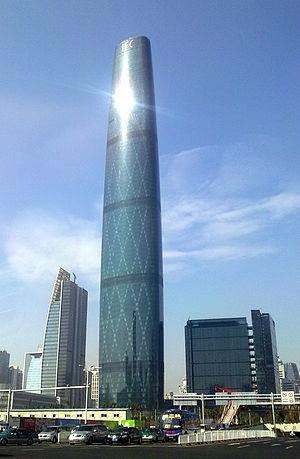
Canton ou Guangzhou est une ville au développement relativement récent. Avec 12 millions d'habitants, c'est la ville la plus peuplée de la Mégalopole du delta de la Rivière des Perles. Canton comporte de nombreux gratte-ciel dont certains comptent parmi les plus hauts du monde. Ainsi, la ville abrite 6 immeubles d'une hauteur supérieure ou égale à 300 mètres, soit autant que Chicago, New York, ou encore Hong Kong. Seule la ville de Dubaï en comprend davantage.
Le Guangzhou International Finance Center est un gratte-ciel de 438 mètres situé à Canton, en Chine. Il a été construit de décembre 2005 à 2010.
Wilkinson Eyre Architects est un cabinet d'architecture basé à Londres. On doit en l’occurrence à ce cabinet le Gateshead Millennium Bridge en Angleterre, et de nombreux projet dans le monde entier.